Theisoa constrictella

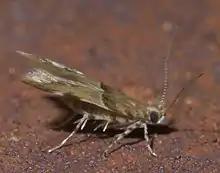
"Theisoa constrictella", Hodges #1722, Size: 4.5 mm

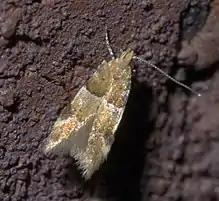
"Theisoa constrictella", Hodges #1722, Size: 4.4 mm

Theisoa constrictella is a moth of the family Gelechiidae. It was described by Philipp Christoph Zeller in 1873. It is found in North America, where it has been recorded from Texas to Florida, north to Maryland and Kentucky.